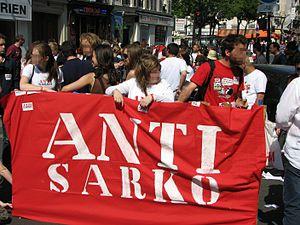
La présidence de Nicolas Sarkozy commence le 16 mai 2007 lors de la cérémonie de passation des pouvoirs au palais de l'Élysée entre le président sortant Jacques Chirac et son successeur Nicolas Sarkozy. Le mandat se termine le 15 mai 2012, lors de la passation des pouvoirs avec François Hollande.
Nicolas Sarközy de Nagy-Bocsa, dit Nicolas Sarkozy, né le 28 janvier 1955 à Paris, est un homme d'État français. Il est président de la République française du 16 mai 2007 au 15 mai 2012.